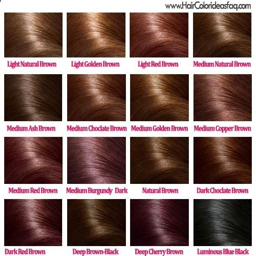
i like the light natural brown and light golden brown .